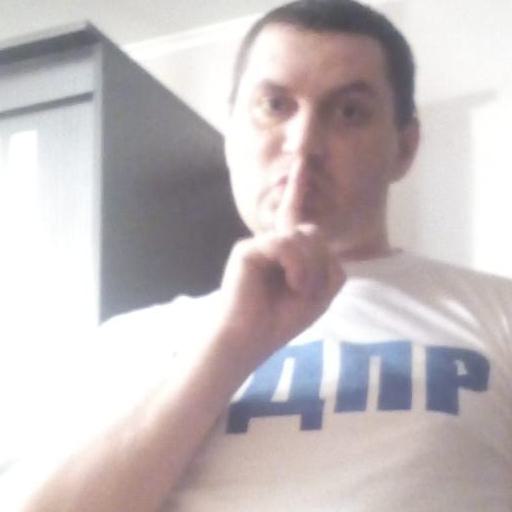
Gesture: mute